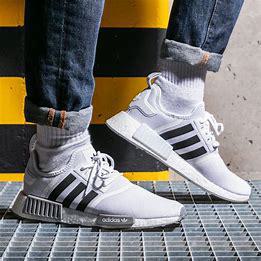
Brand: Adidas
Model: NMD_R1